Reuben Meade

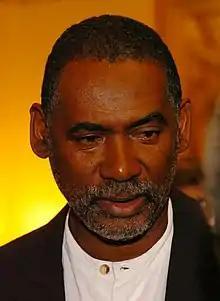
Meade in 2009

Reuben Theodore Meade (born 7 March 1954) is a British politician who has been Chief Minister and 1st Premier of Montserrat from 1991 to 1996, 2009 to 2014, and since 2024. He has been a member of the Movement for Change and Prosperity (MCAP), National Progressive Party, and United Alliance (UA). After losing the 2014 election he stepped down as leader of MCAP, but returned to politics as leader of the UA in the 2024 election.